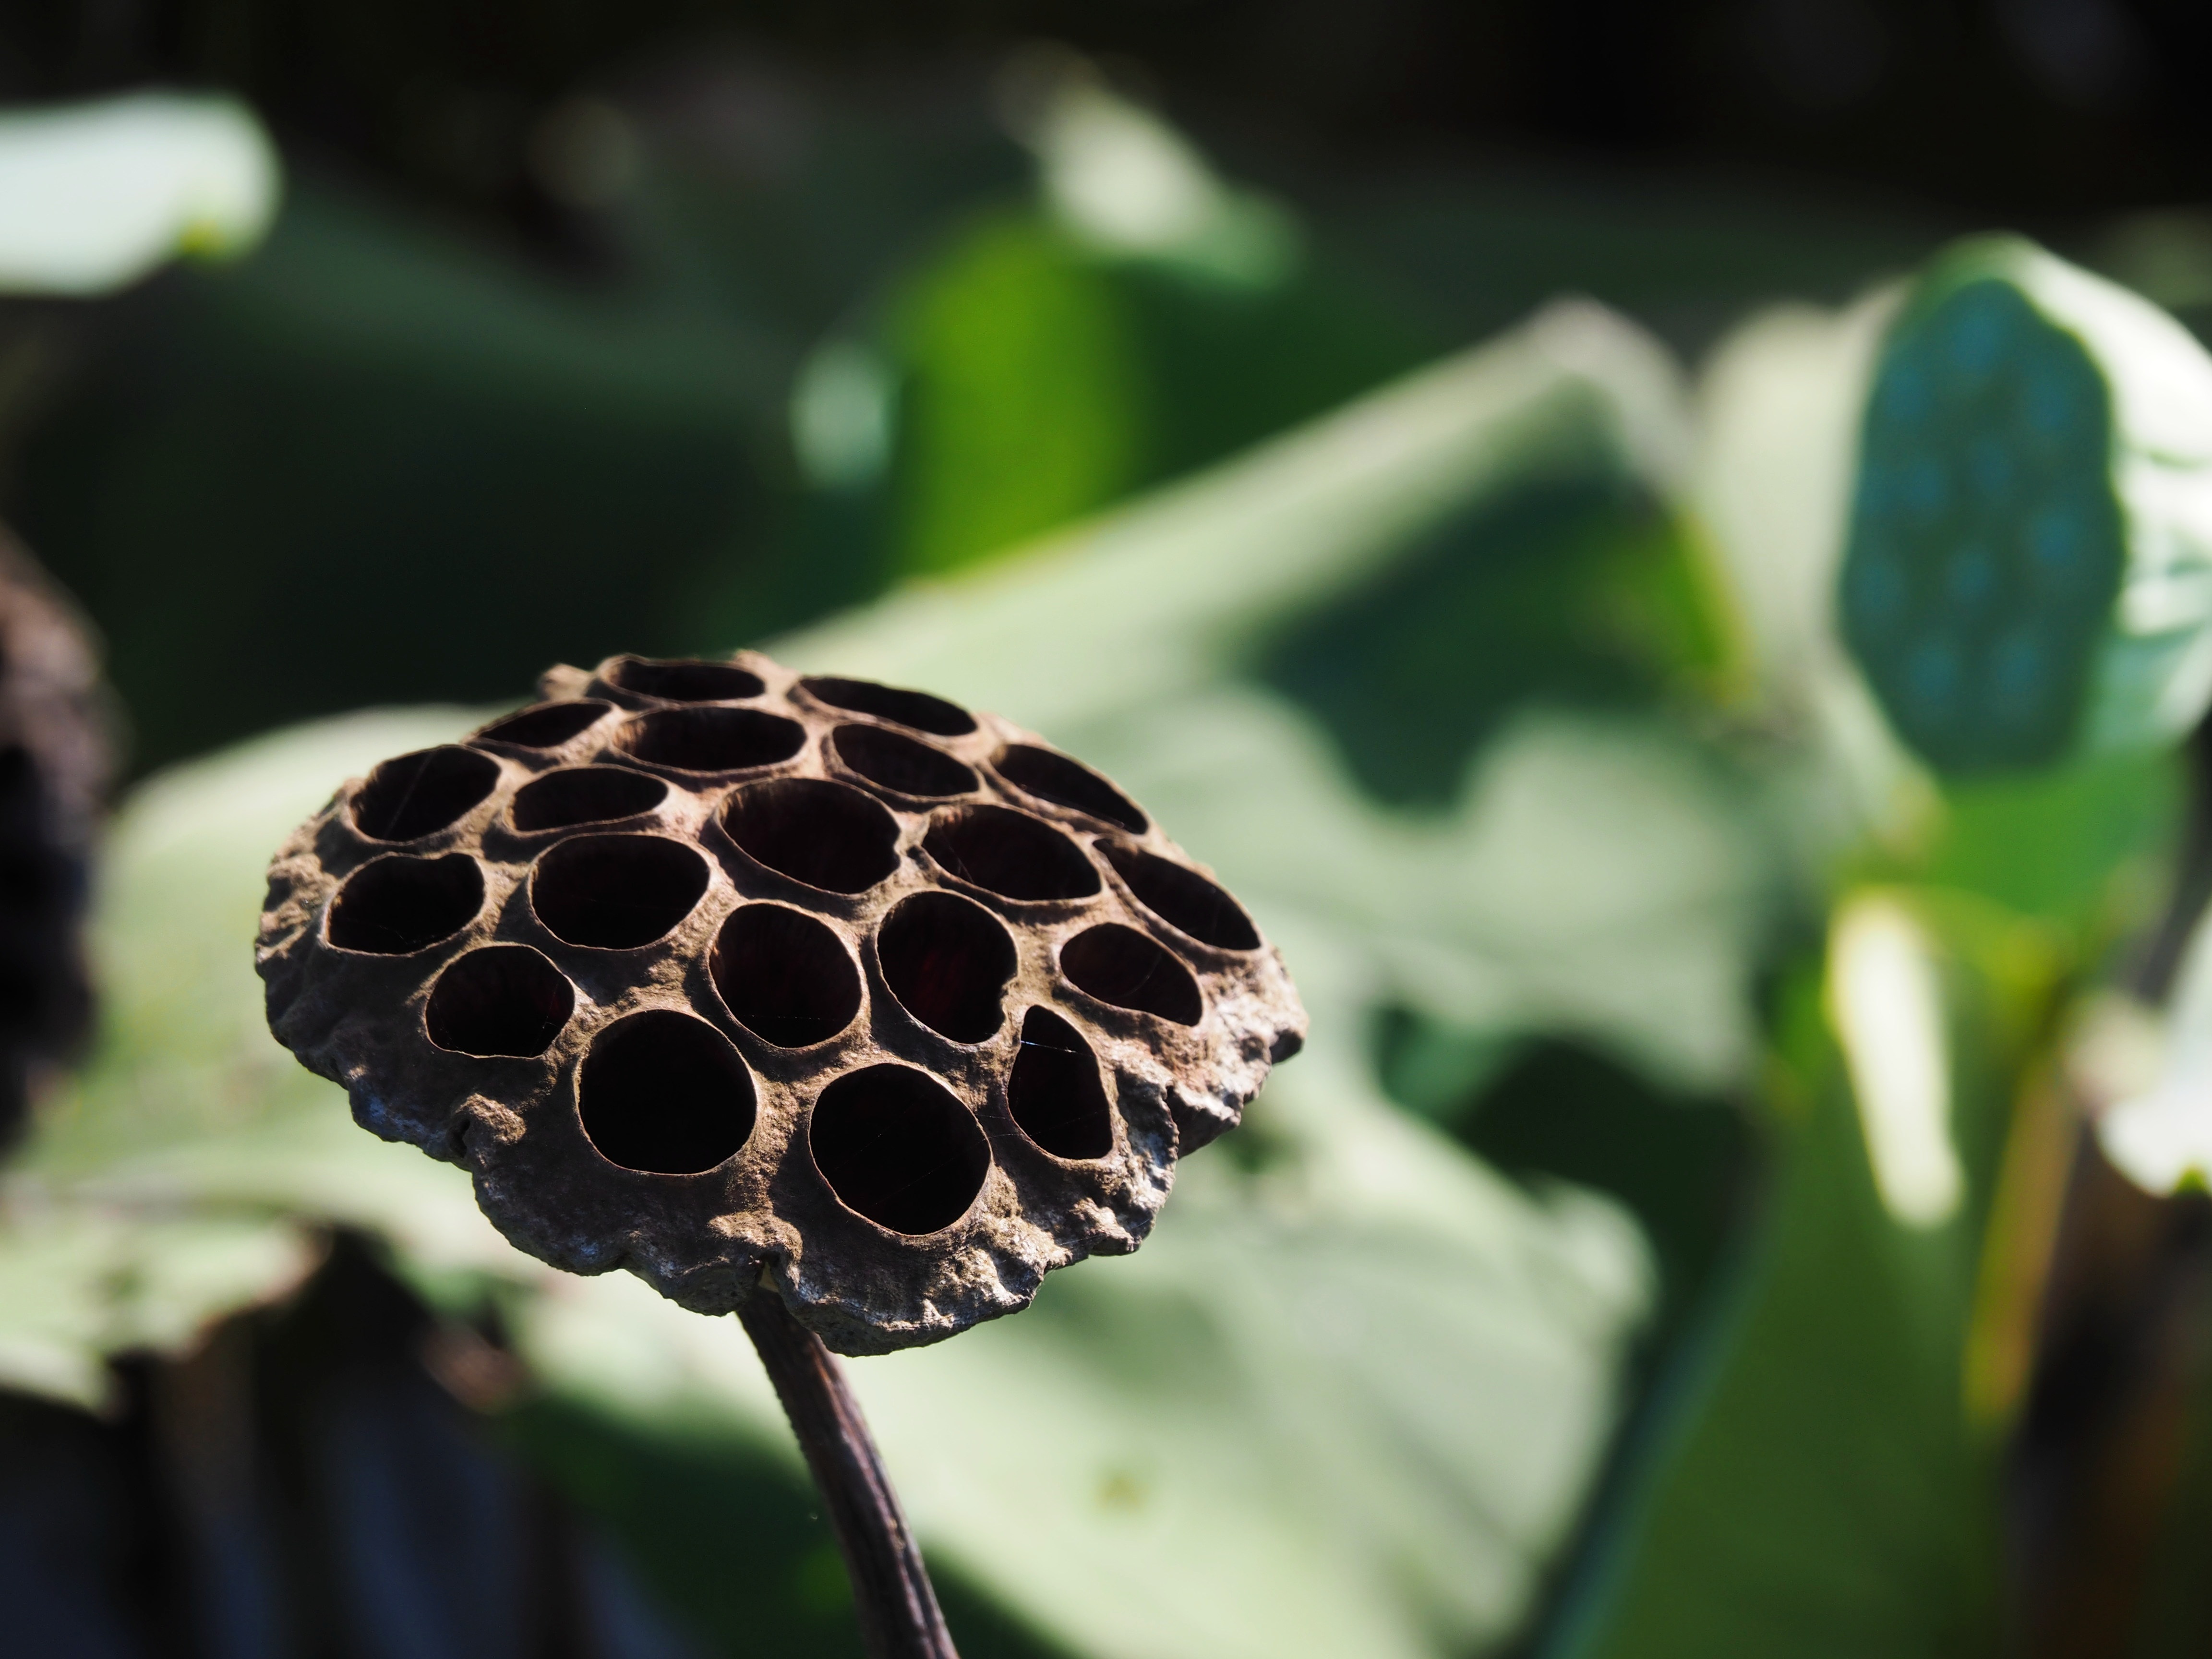
nature, plant, photography, leaf, hole, flower, dry, pattern, green, botany, black, flora, close up, lotus, macro photography, plant stem, lotus canopy